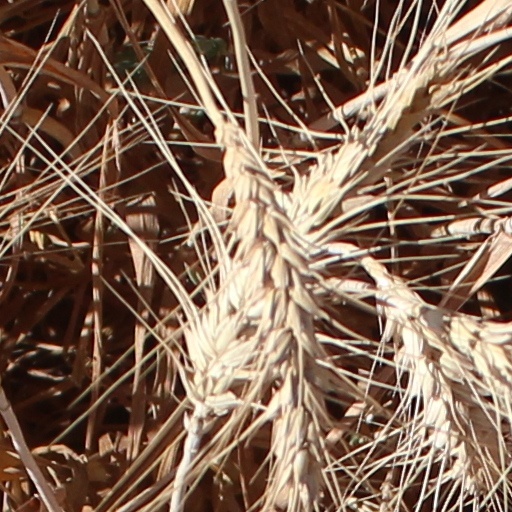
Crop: wheat